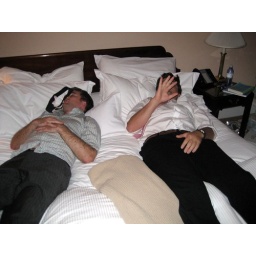
boys and underwear in bed